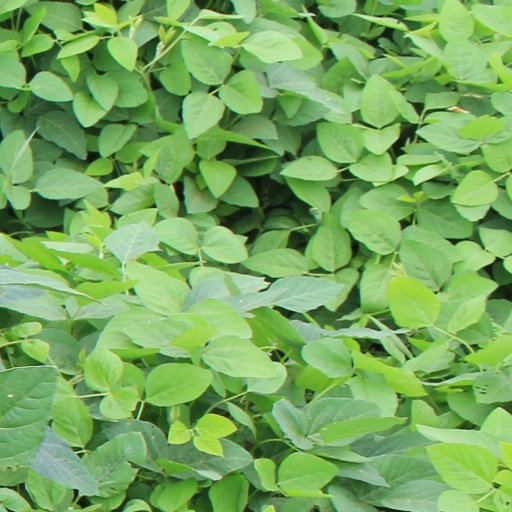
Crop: soybean